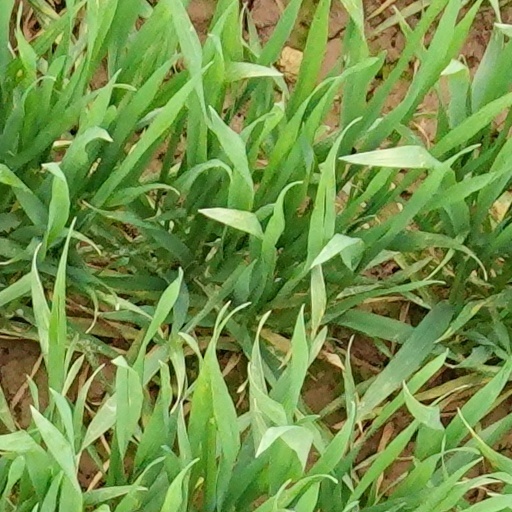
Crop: wheat